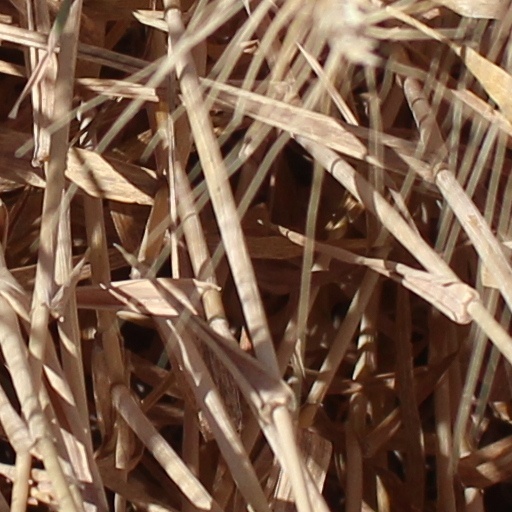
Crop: wheat